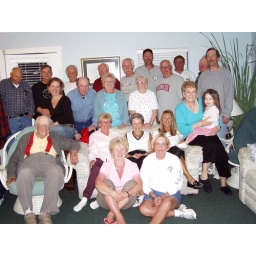
Doc John sitting in chair helps to celebrate Orange Beach March birthdays